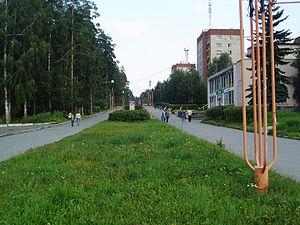
Un boulevard est une voie généralement large avec souvent des allées piétonnières sur ses bords.